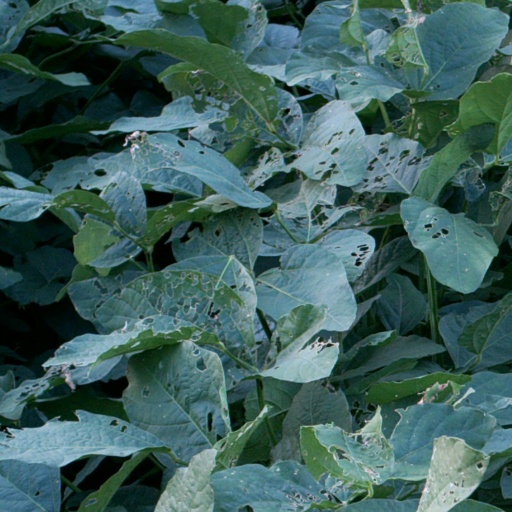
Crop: soybean